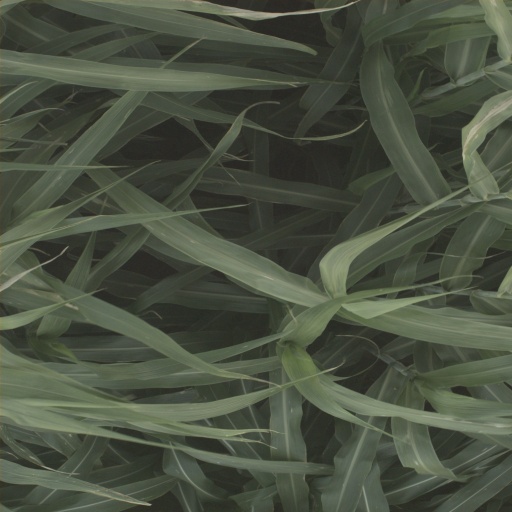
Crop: sorghum